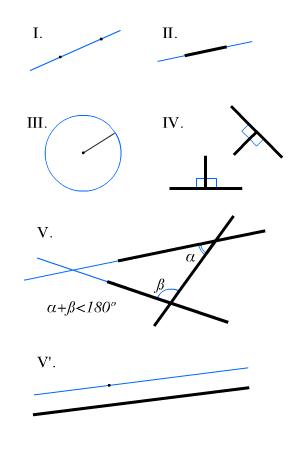
Euklids postulater
Euklids postulater i grafisk fremstilling
Euklids fem postulater også kaldet Euklids aksiomer er fem postulater, der er opstillet af den græske matematiker Euklid. Hver postulat er et aksiom, dvs. det grundlag, hvoraf Euklidisk udledte sin beskrivelse af geometrien, hvilket senere er blevet benævnt Euklidisk geometri. Aksiomerne er fremsat i lærebogen Euklids elementer.